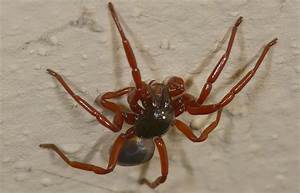
Label: spider